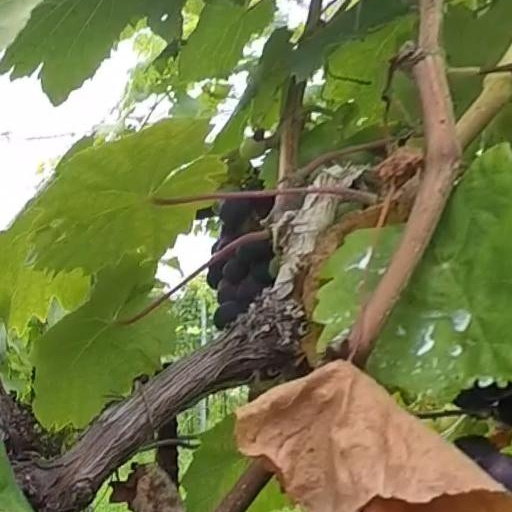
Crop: grape